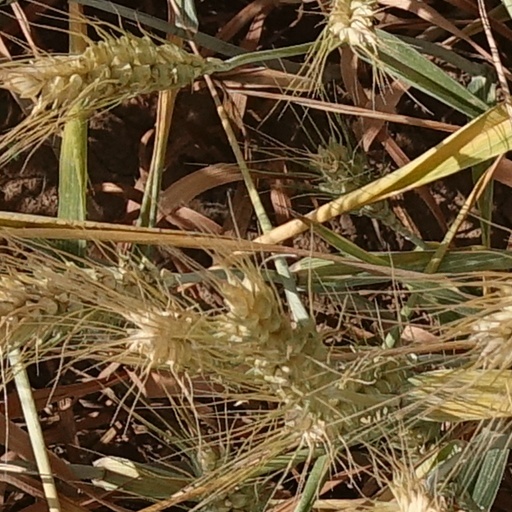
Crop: wheat